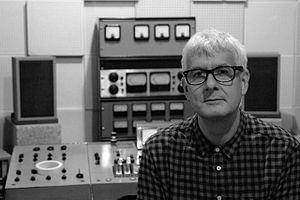
Steve Levine est un producteur de musique et compositeur de bandes sonores britannique. Il a produit, entre autres, les Beach Boys, Culture Club, Gary Moore, Ziggy Marley et Stevie Wonder.